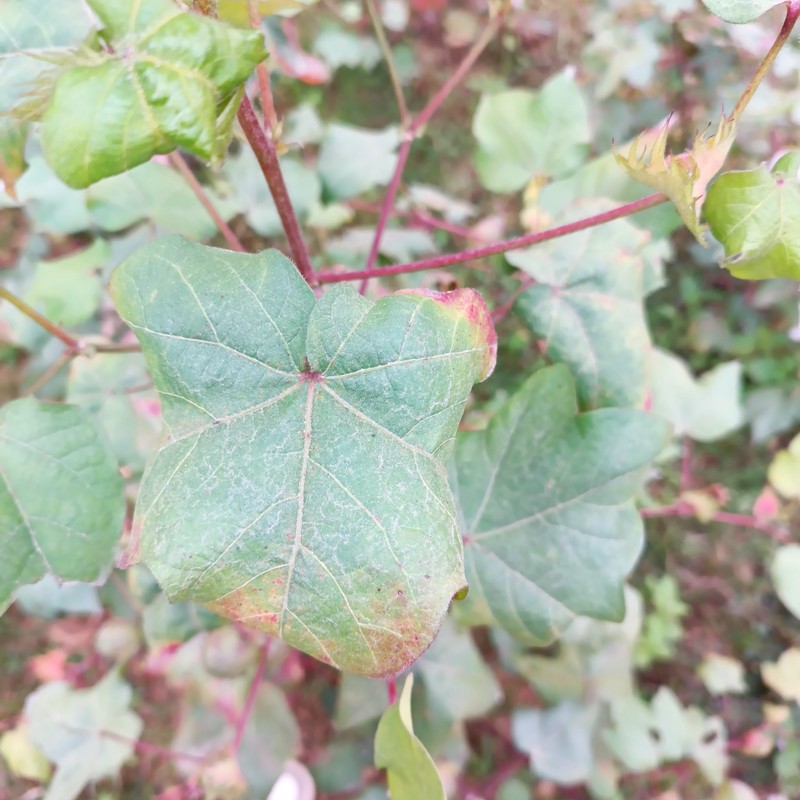
Label: Leaf Redding